Ontario

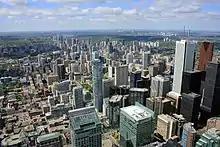
Toronto's Financial District serves as the centre for Canada's financial services.

Mining and the forest products industry, notably pulp and paper, are vital to the economy of Northern Ontario. As of 2011, roughly 200,000 ha are clearcut each year; herbicides for hardwood suppression are applied to a third of the total. There has been controversy over the Ring of Fire mineral deposit, and whether the province can afford to spend CAD$2.25 billion on a road from the Trans-Canada Highway near Kenora to the deposit, currently valued at CAD$60 billion.